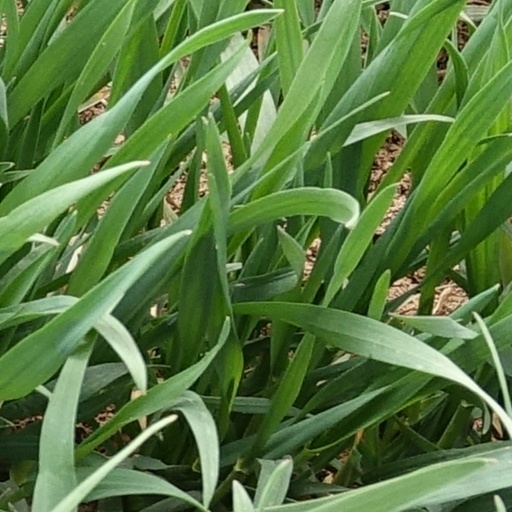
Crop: wheat